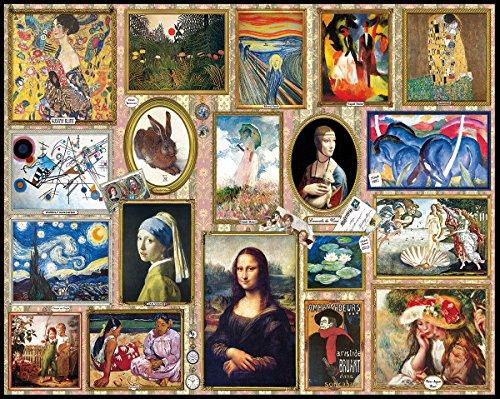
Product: White Mountain Puzzles Great Paintings - 1000 Piece Jigsaw Puzzle
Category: Toys & Games | Puzzles | Jigsaw Puzzles
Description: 1000-piece puzzle: Thrill the entire family and provide hours of fun and entertainment piecing this incredible jigsaw puzzle together.
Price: $16.34
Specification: ProductDimensions:12x2x10inches|ItemWeight:1.56pounds|ShippingWeight:1.7pounds(Viewshippingratesandpolicies)|DomesticShipping:ItemcanbeshippedwithinU.S.|InternationalShipping:ThisitemcanbeshippedtoselectcountriesoutsideoftheU.S.LearnMore|ASIN:B076XHMW8Y|Itemmodelnumber:1345|Manufacturerrecommendedage:12yearsandup